Lucy Hosking

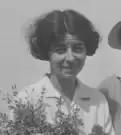
Lucy Hosking c1928

Lucy Florence Victoria Hosking (1904 – 1996) was a geoscientist from Western Australia and represents Australia's pioneering female scientists.